Ana Inés Jabares-Pita

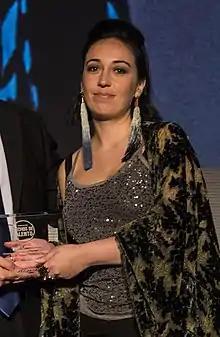
Ana Inés Jabares-Pita at the awards ceremony of "Hechos de Talento" in Madrid (2015)

Ana Inés Jabares-Pita (born January 21, 1987) is a Spanish designer working across opera, dance, theater, film, concerts and exhibitions.